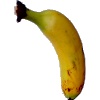
Label: Banana Lady Finger 1